Shinjuku Station

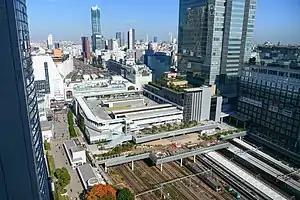
The south side of Shinjuku Station in November 2022

is a major railway station in Tokyo, Japan, that serves as the main connecting hub for rail traffic between central/eastern Tokyo (the special wards) and Western Tokyo on the inter-city rail, commuter rail, and subway lines. The station straddles the boundary between the Shinjuku and Shibuya special wards. In Shinjuku, it is in the Nishi-Shinjuku and Shinjuku districts; in Shibuya, it is in the Yoyogi and Sendagaya districts.